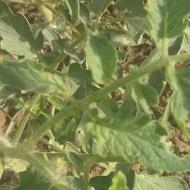
Crop: Tomato
Condition: healthy-leaf